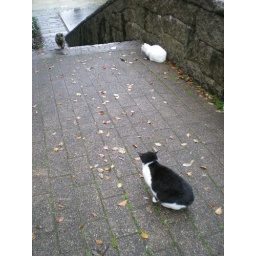
Cats in front of the MOCA in Hiroshima. The black and white one was hitler cat.